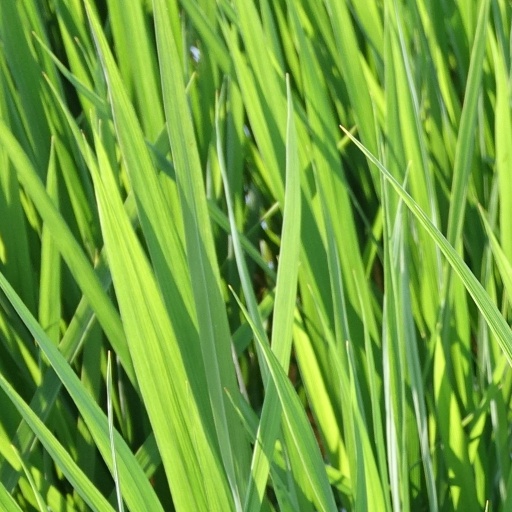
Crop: rice